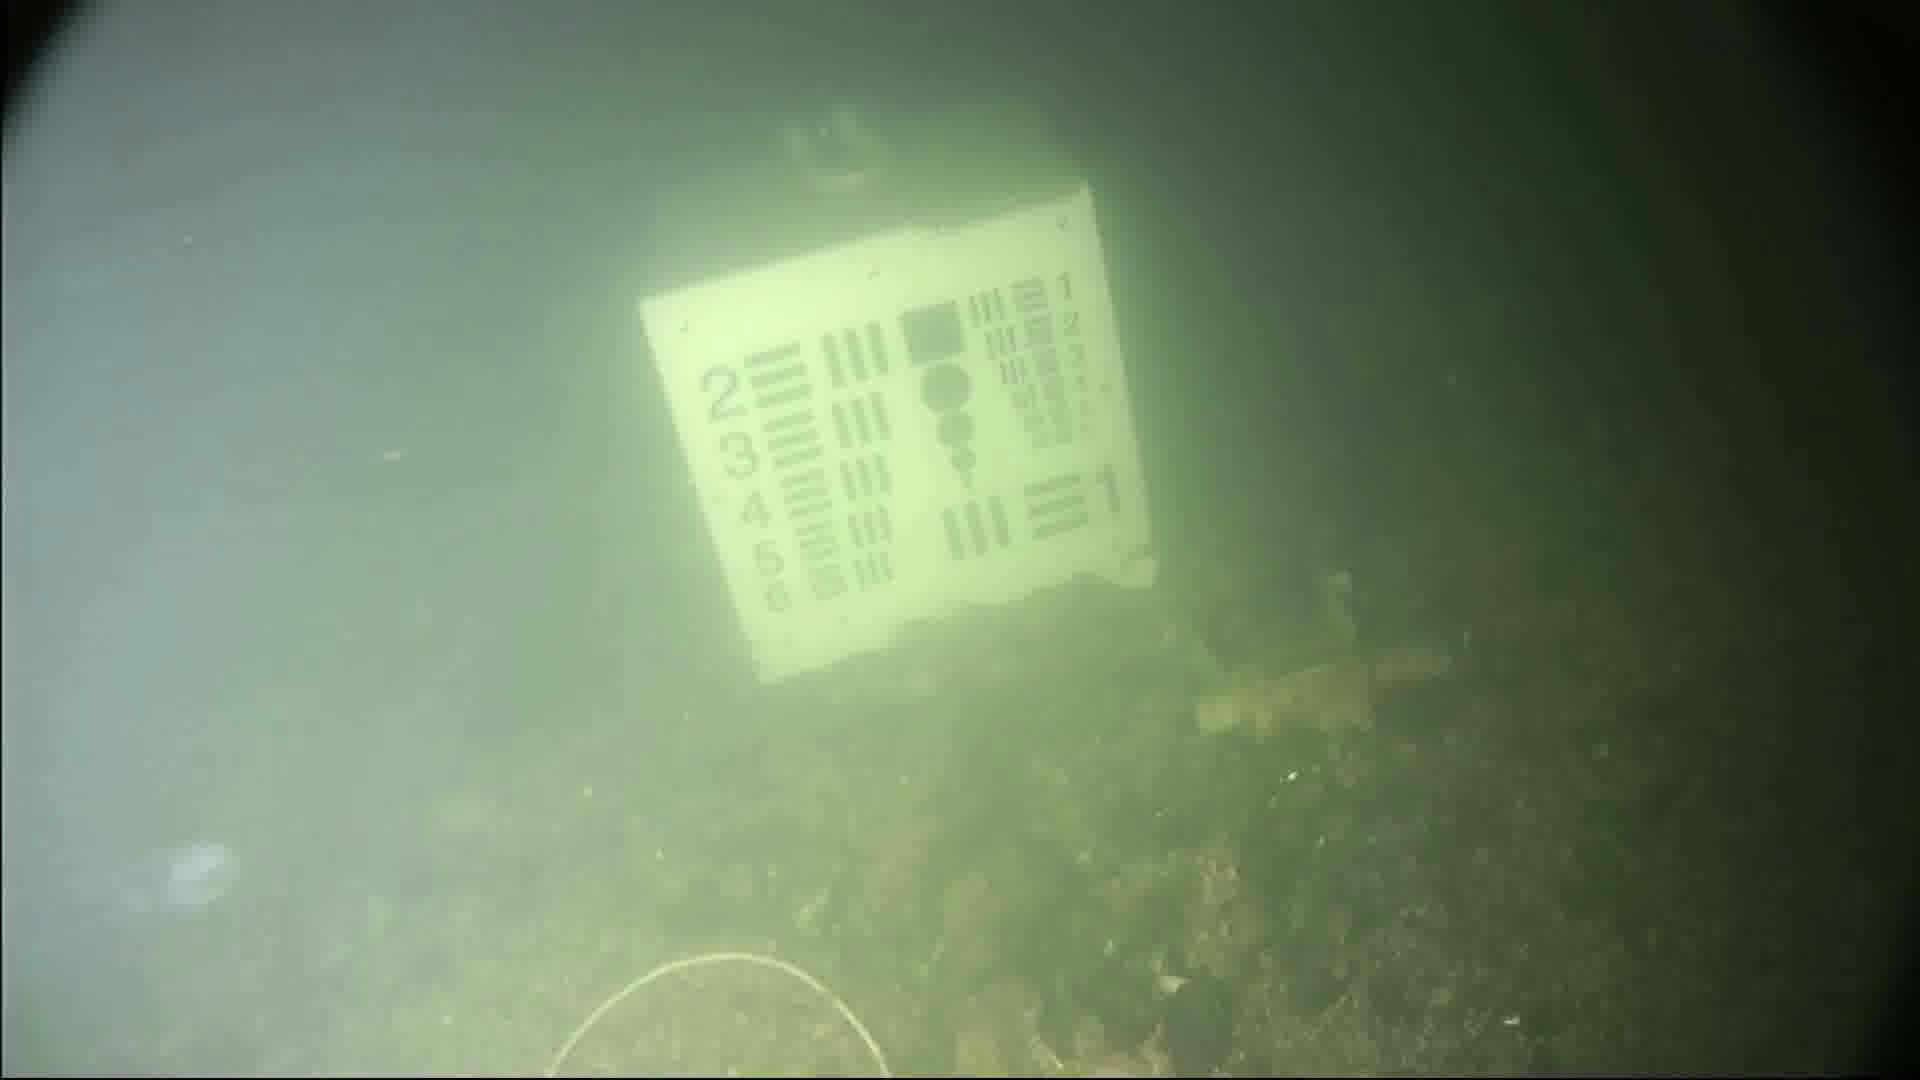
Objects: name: jellyfish